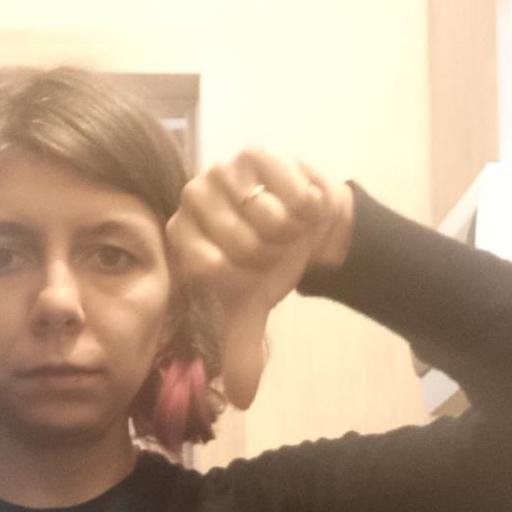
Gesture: dislike